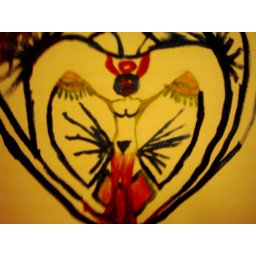
girl metamorphoses to bat in the head of a cat